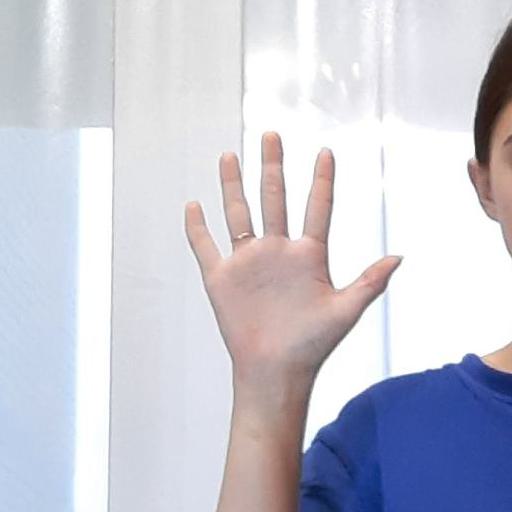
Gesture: palm